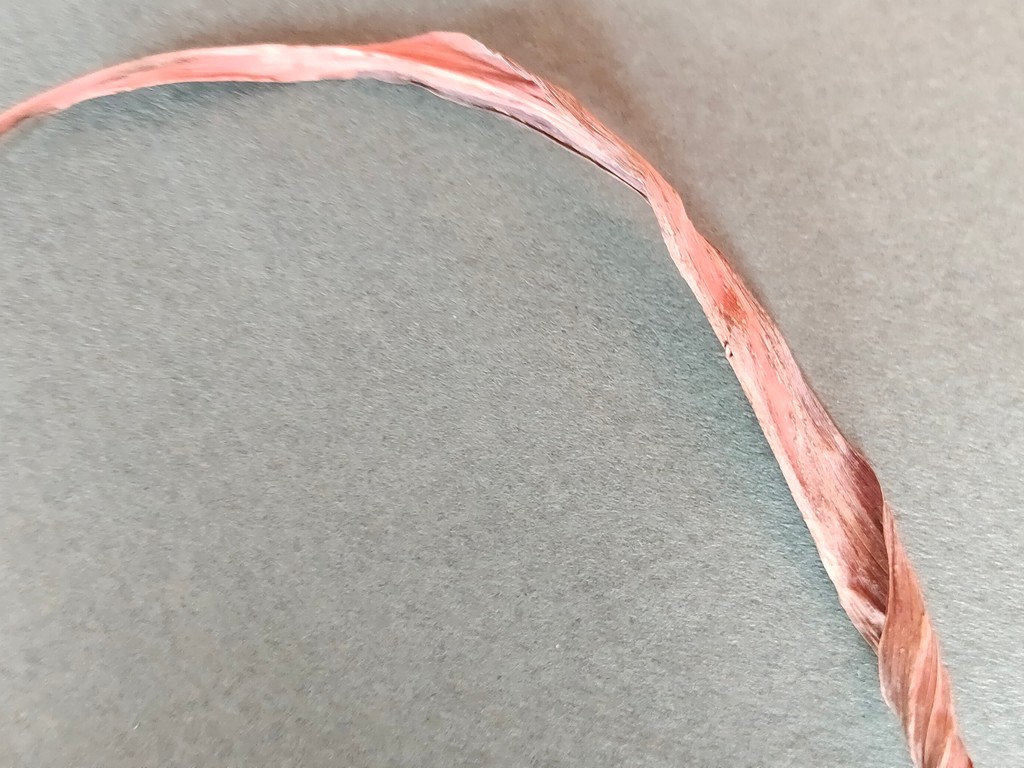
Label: Dried